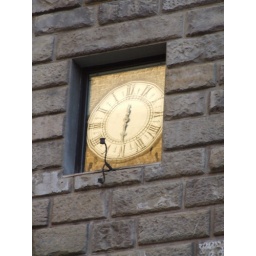
The reflection of the clock of Palazzo Vecchio in a window of a building in front of it.